Flora of Australia

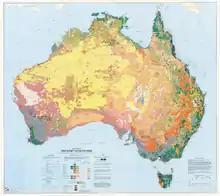
Major vegetation groups in Australia from the 2009 Atlas of Australian Resources

The development of aridity and the old and nutrient poor soils of the continent led to some unique adaptations in the Australian flora and evolutionary radiation of genera – like "Acacia" and "Eucalyptus" – that adapted to those conditions. Hard leaves with a thick outer layer, a condition known as scleromorphy, and C and CAM carbon fixation which reduce water loss during photosynthesis are two common adaptations in Australian arid-adapted dicot and monocot species respectively.